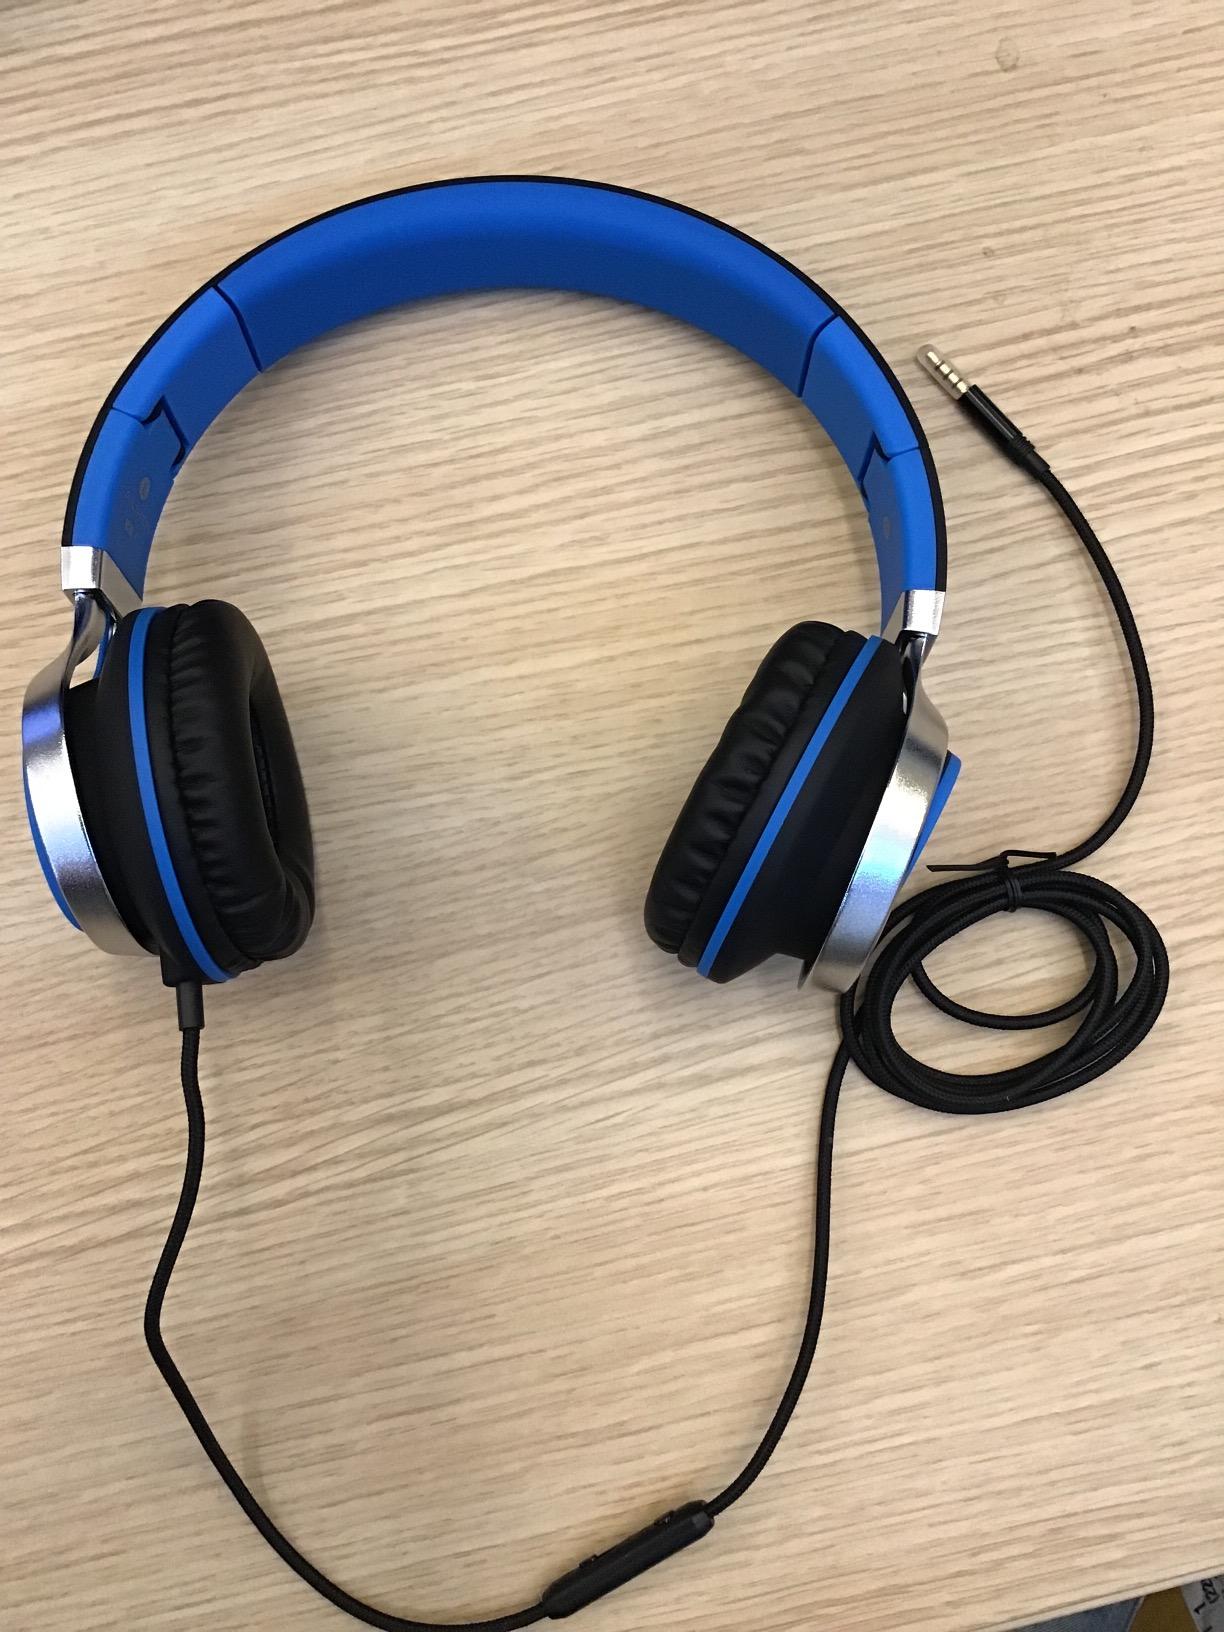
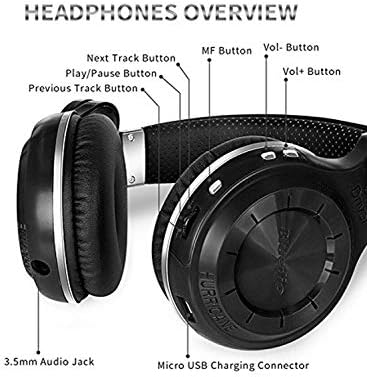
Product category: headphones
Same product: no